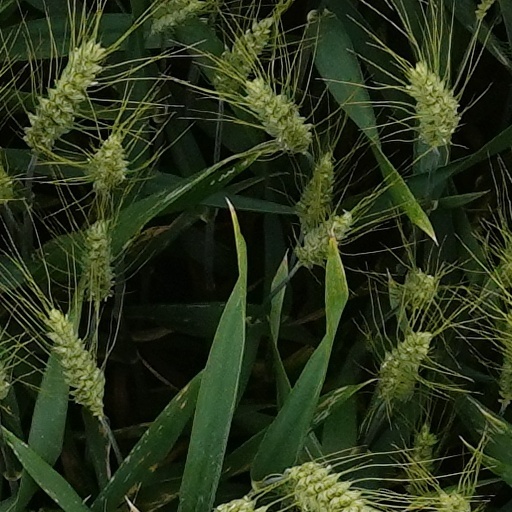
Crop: wheat